Sources of Indo-Greek history

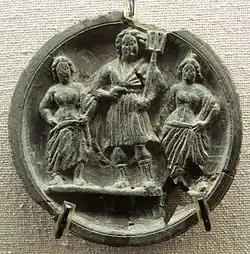
An Indo-Greek stone palette showing Poseidon with attendants. He wears a chiton tunic, a chlamys cape, and boots. 2nd-1st century BCE, Gandhara, Ancient Orient Museum.

To the south, the Greeks occupied the areas of the Sindh and Gujarat down to the region of Surat (Greek: "Saraostus") near Mumbai (Bombay), including the strategic harbour of Barygaza (Bharuch), as attested by several writers (Strabo 11; Periplus of the Erythraean Sea, Chap. 41/47) and as evidenced by coins dating from the Indo-Greek ruler Apollodotus I: